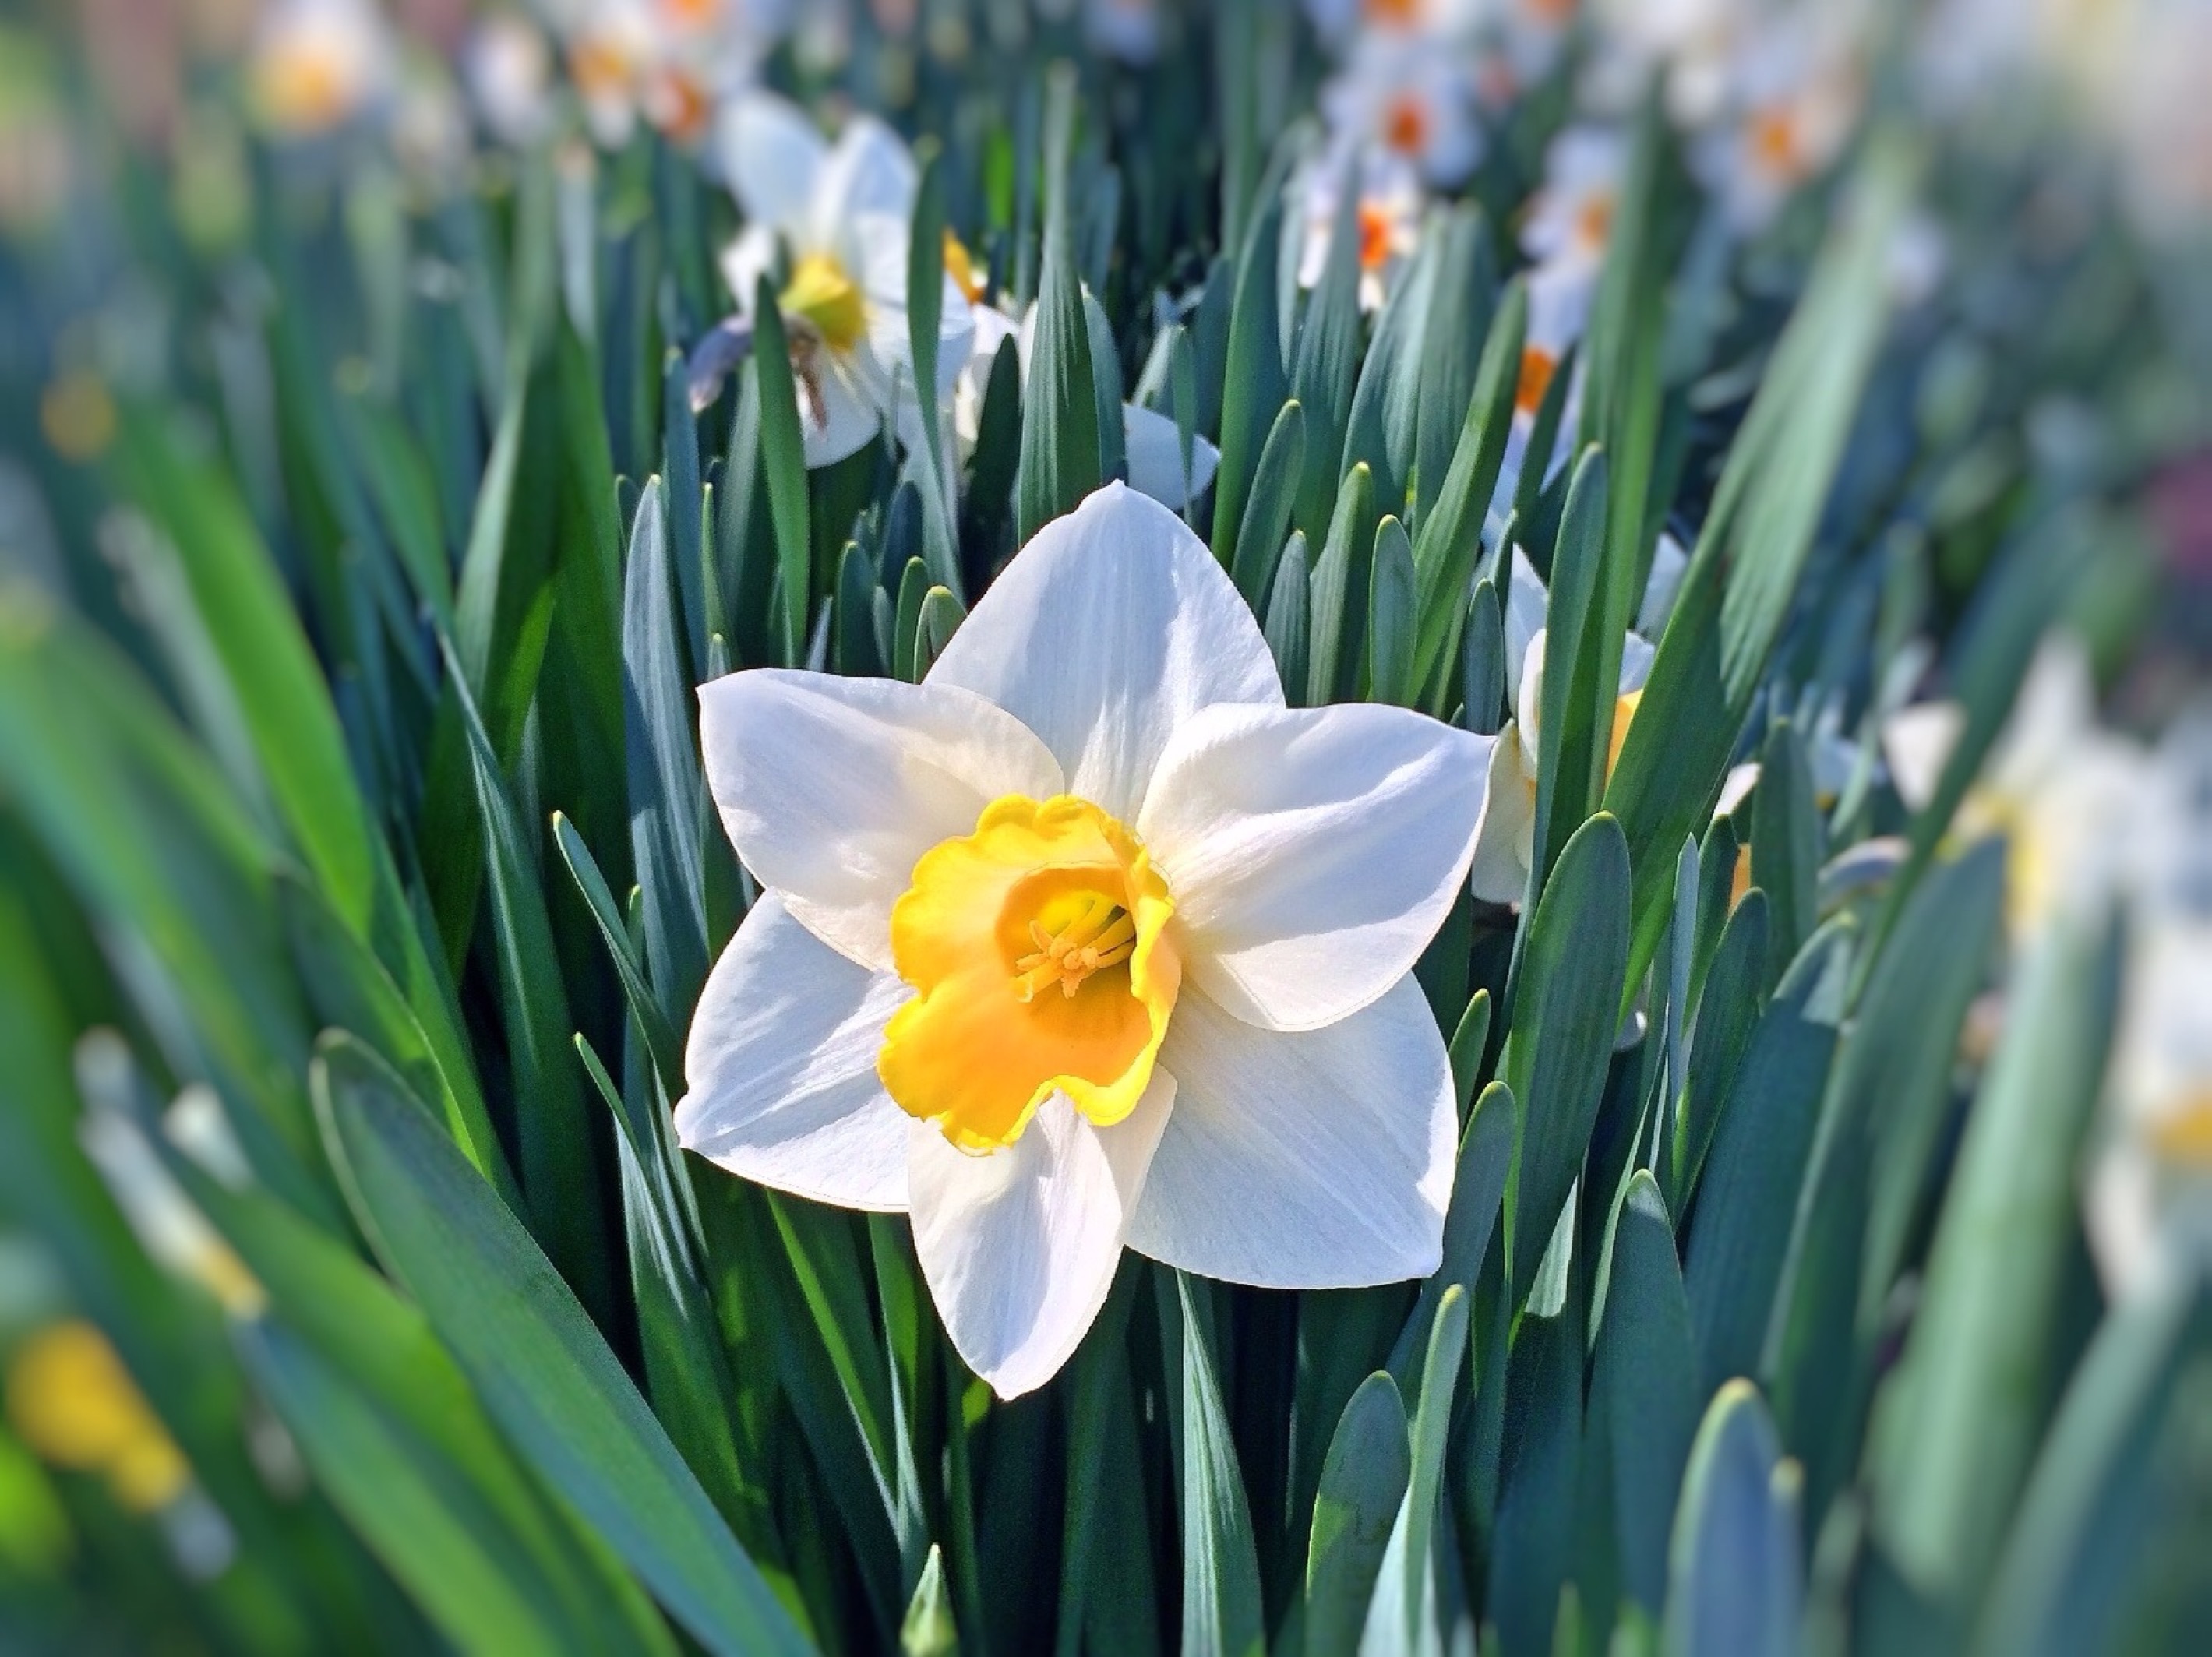
plant, flower, bloom, spring, botany, yellow, garden, daffodil, flora, narcissus, springtime, crocus, flowering plant, land plant